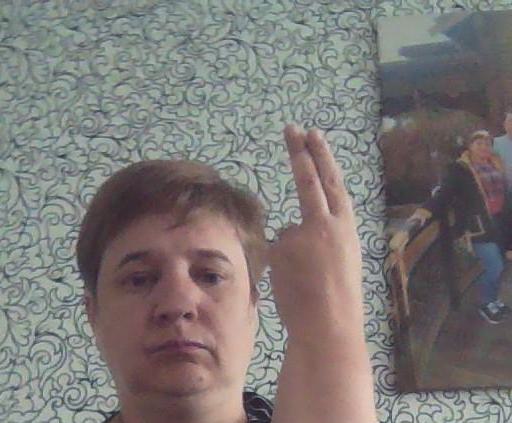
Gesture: two_up_inverted